Firmicus (crater)

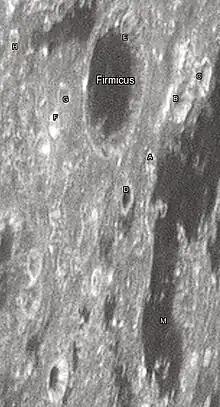
Firmicus crater and its satellite craters taken from Earth in 2012 at the University of Hertfordshire's Bayfordbury Observatory with the telescopes Meade LX200 14" and Lumenera Skynyx 2-1

By convention these features are identified on lunar maps by placing the letter on the side of the crater midpoint that is closest to Firmicus.